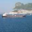
Label: ship